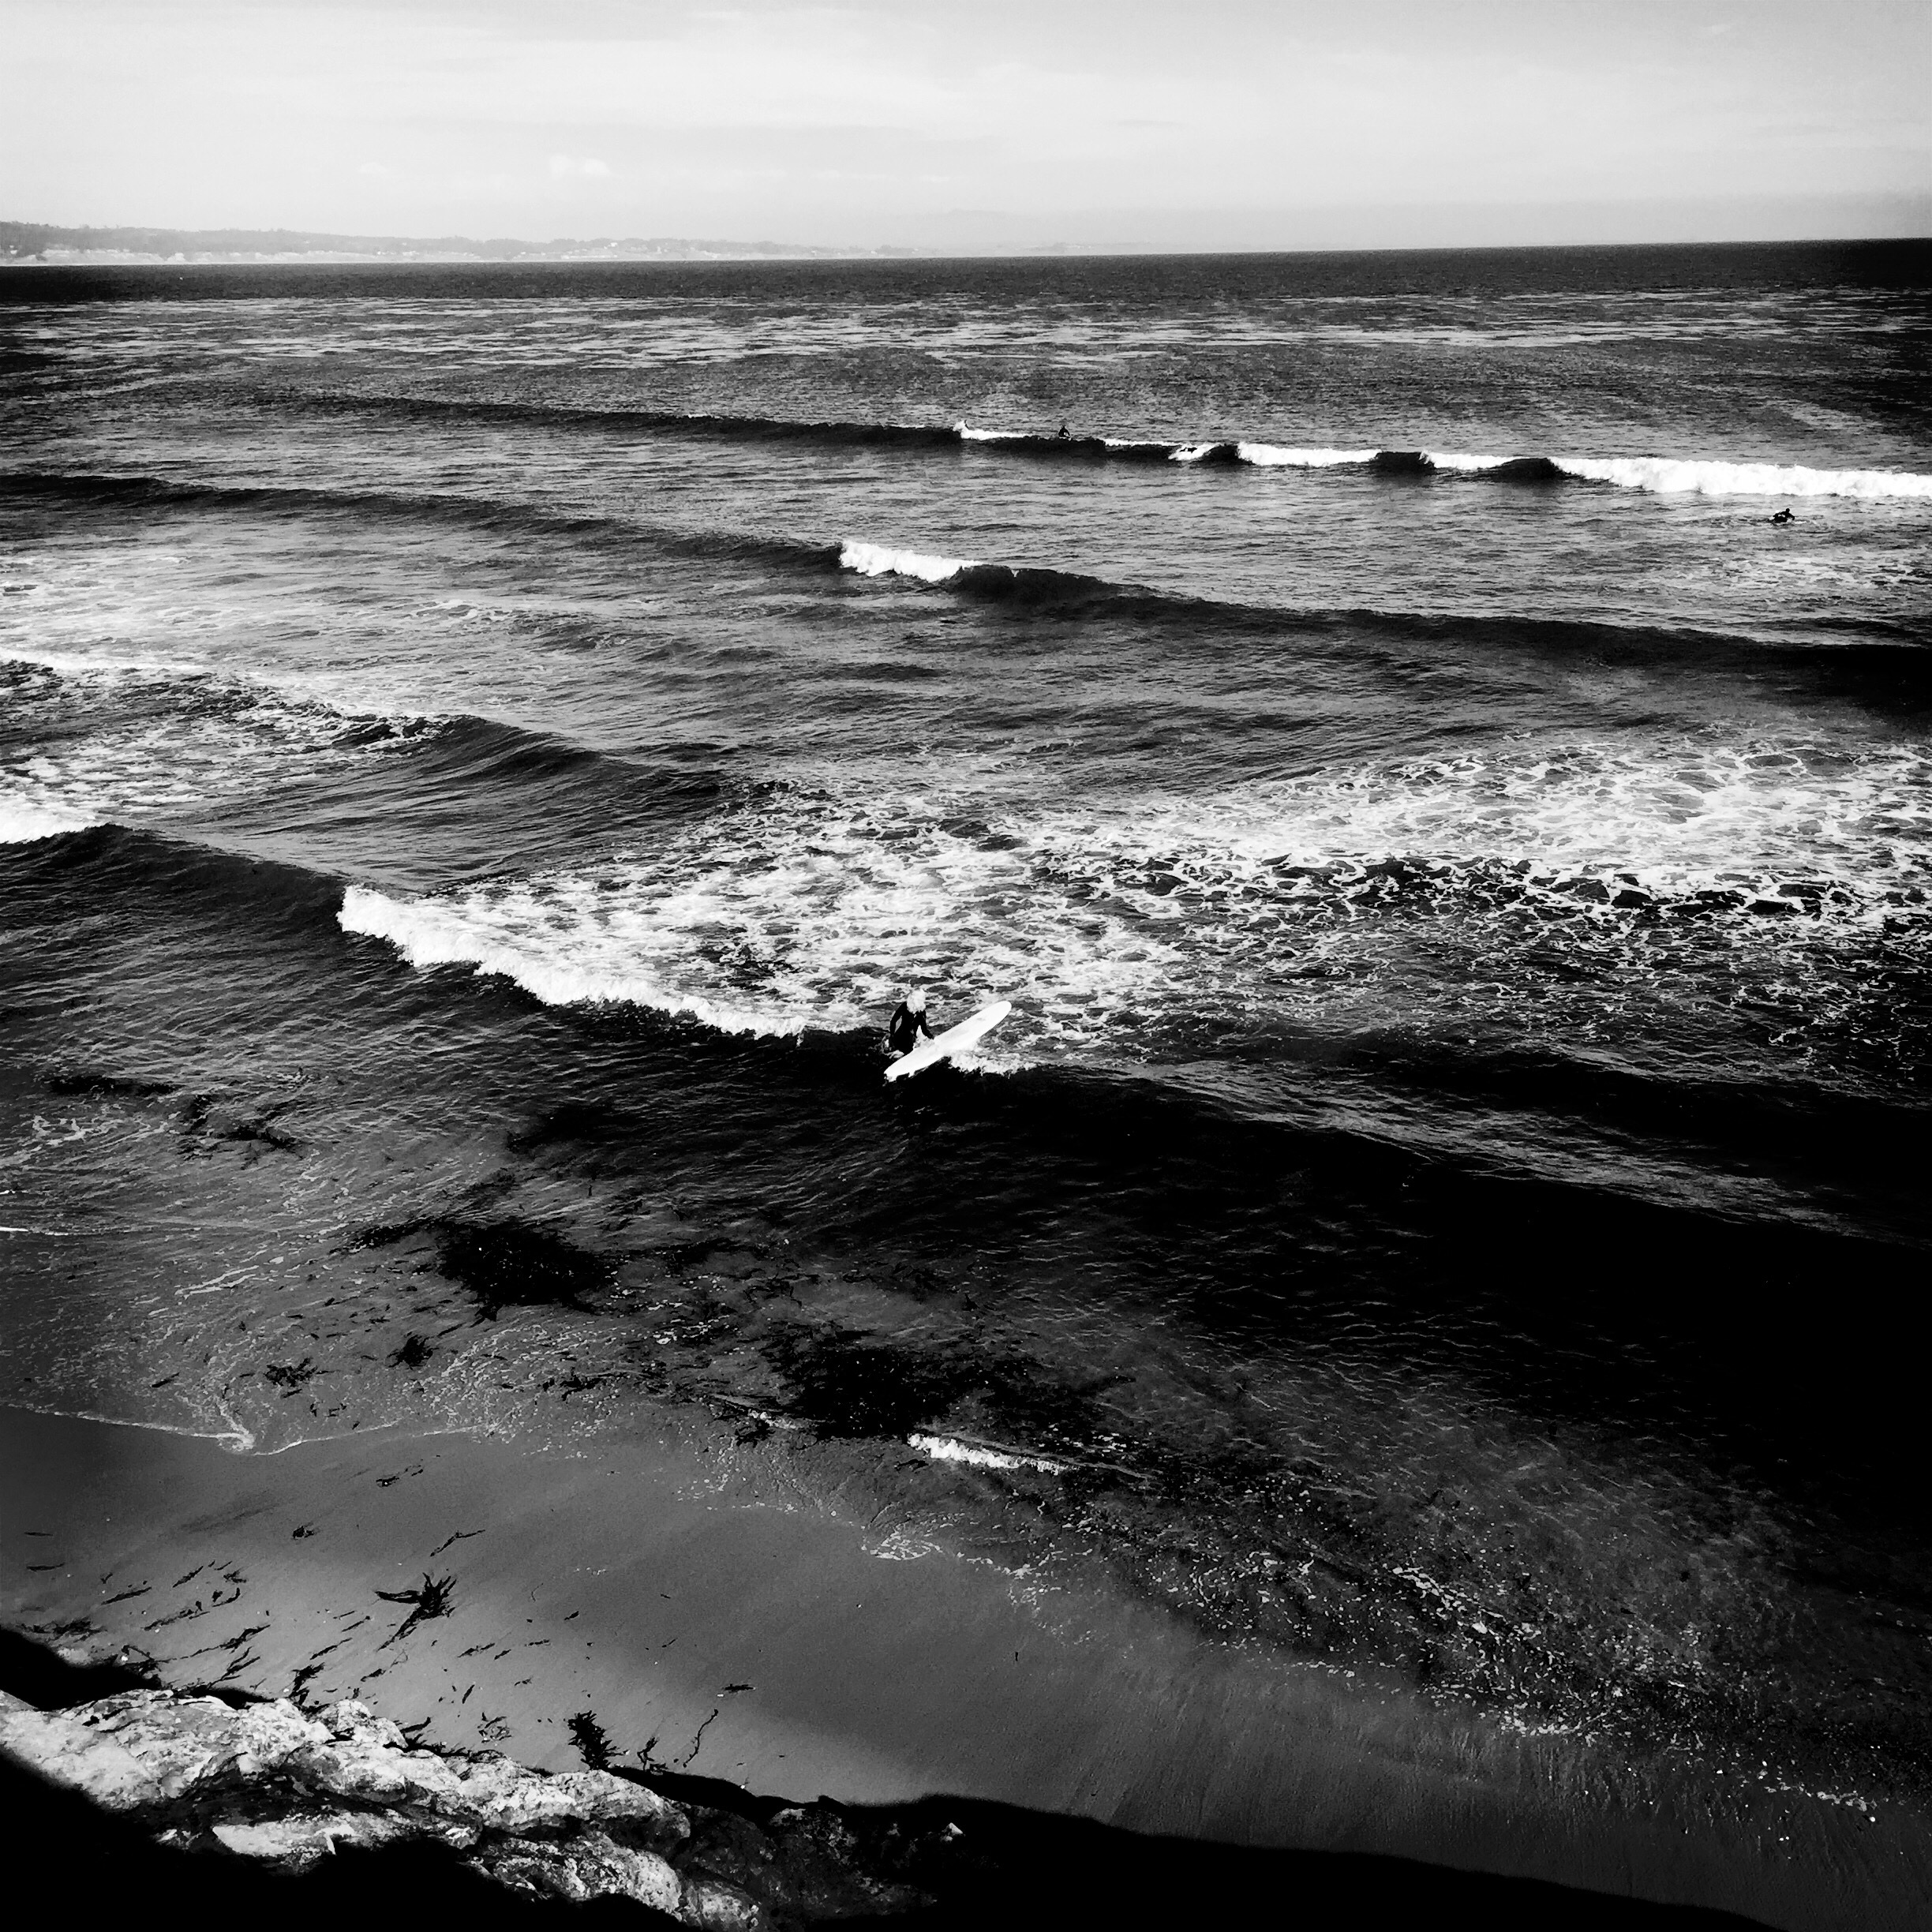
beach, sea, coast, water, rock, ocean, horizon, light, cloud, black and white, white, photography, sunlight, shore, wave, atmosphere, reflection, darkness, black, monochrome, monochrome photography, wind wave